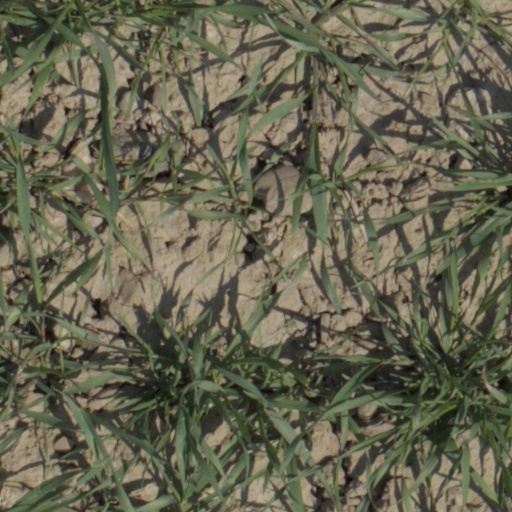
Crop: wheat